Red crossbill

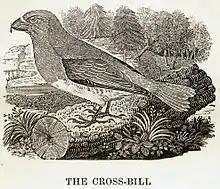
'The Cross-Bill' wood engraving in Thomas Bewick's "A History of British Birds" (1847 edition)

The red crossbill was formally described by the Swedish naturalist Carl Linnaeus in 1758 in the tenth edition of his "Systema Naturae" under the binomial name "Loxia curvirostra". Linnaeus specified the locality as Europe but this was restricted to Sweden by Ernst Hartert in 1904. The genus name "Loxia" is from Ancient Greek , "crosswise"; and "curvirostra" is Latin for "curved bill".